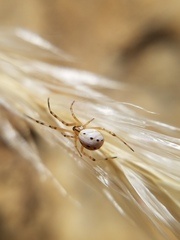
Species: Lactrodectus_hesperus